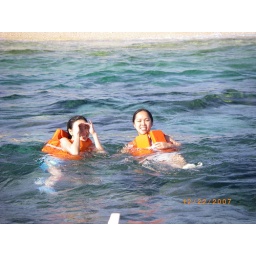
suzie and kathleen relaxing in the clear, warm mindoro ocean water